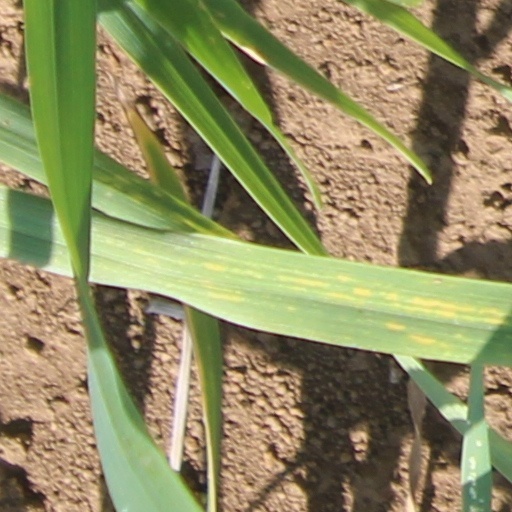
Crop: wheat